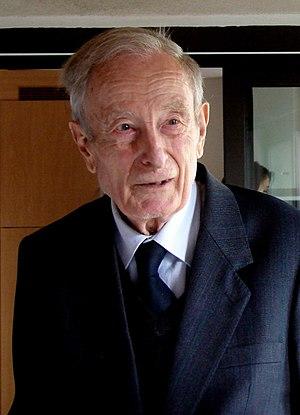
à l'anniversaire de ses 90 ans fêté en juin 2011 à Mercurey
Jacques Friedel, né le 11 février 1921 dans le 6ᵉ arrondissement de Paris – mort le 27 août 2014, est un physicien français, membre de l'Institut et professeur émérite à l'université Paris-Sud Orsay.